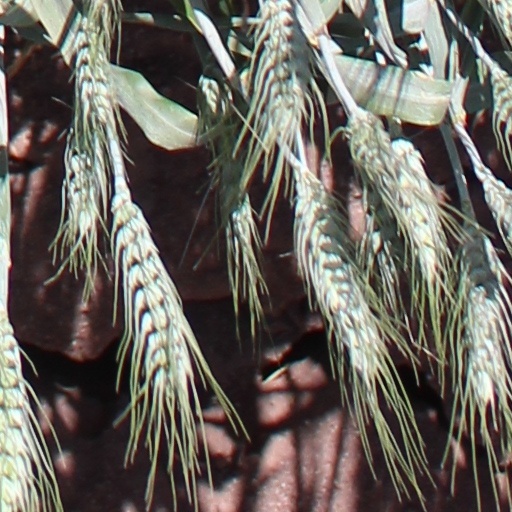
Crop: wheat